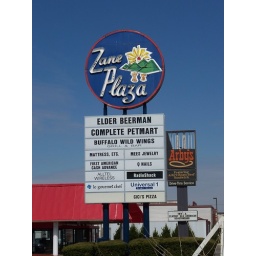
A colorful attractive neon sign atop some crappy black and white signs at Zane Plaza in Chillicothe, Ohio.